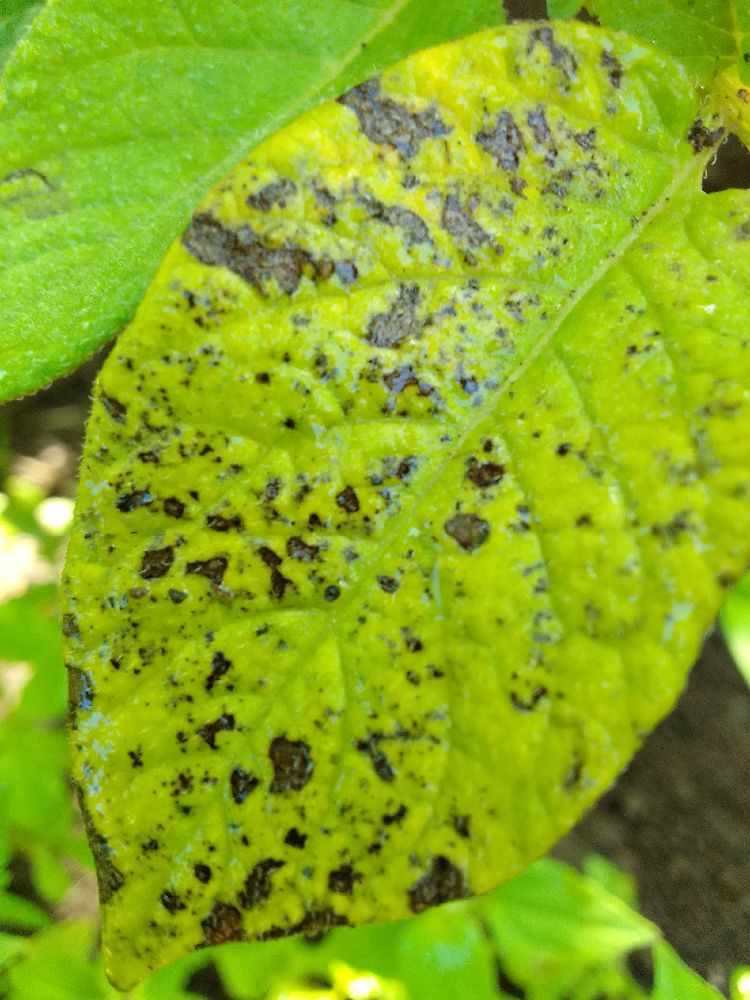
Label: Early blight